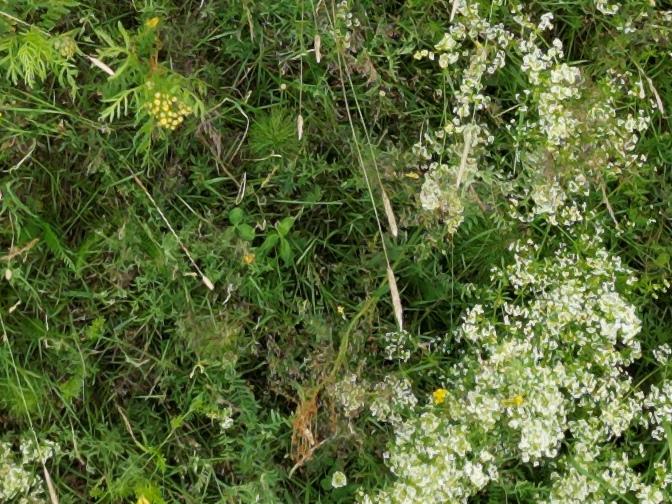
Flowers visible: yarrow flowers, yarrow flowers, yarrow flowers, yarrow flowers, yarrow flowers, yarrow flowers, yarrow flowers, yarrow flowers, yarrow flowers, yarrow flowers